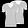
Label: T - shirt / top